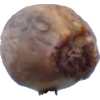
Label: onion